Los Angeles Chargers

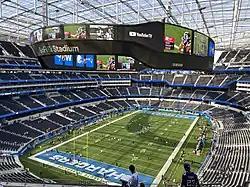
SoFi Stadium in 2021

The Chargers signed Rams defensive coordinator Brandon Staley to become their new head coach on January 17, 2021. Brandon Staley brought in Saints quarterbacks coach Joe Lombardi, grandson of Vince Lombardi, as the new offensive coordinator, and Renaldo Hill, Broncos defensive backs coach, as their new defensive coordinator.